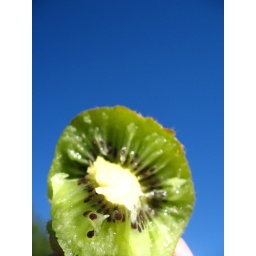
trip to the island in the lake to drink Champagne and (gulp) sign divorce papers. Sigh.